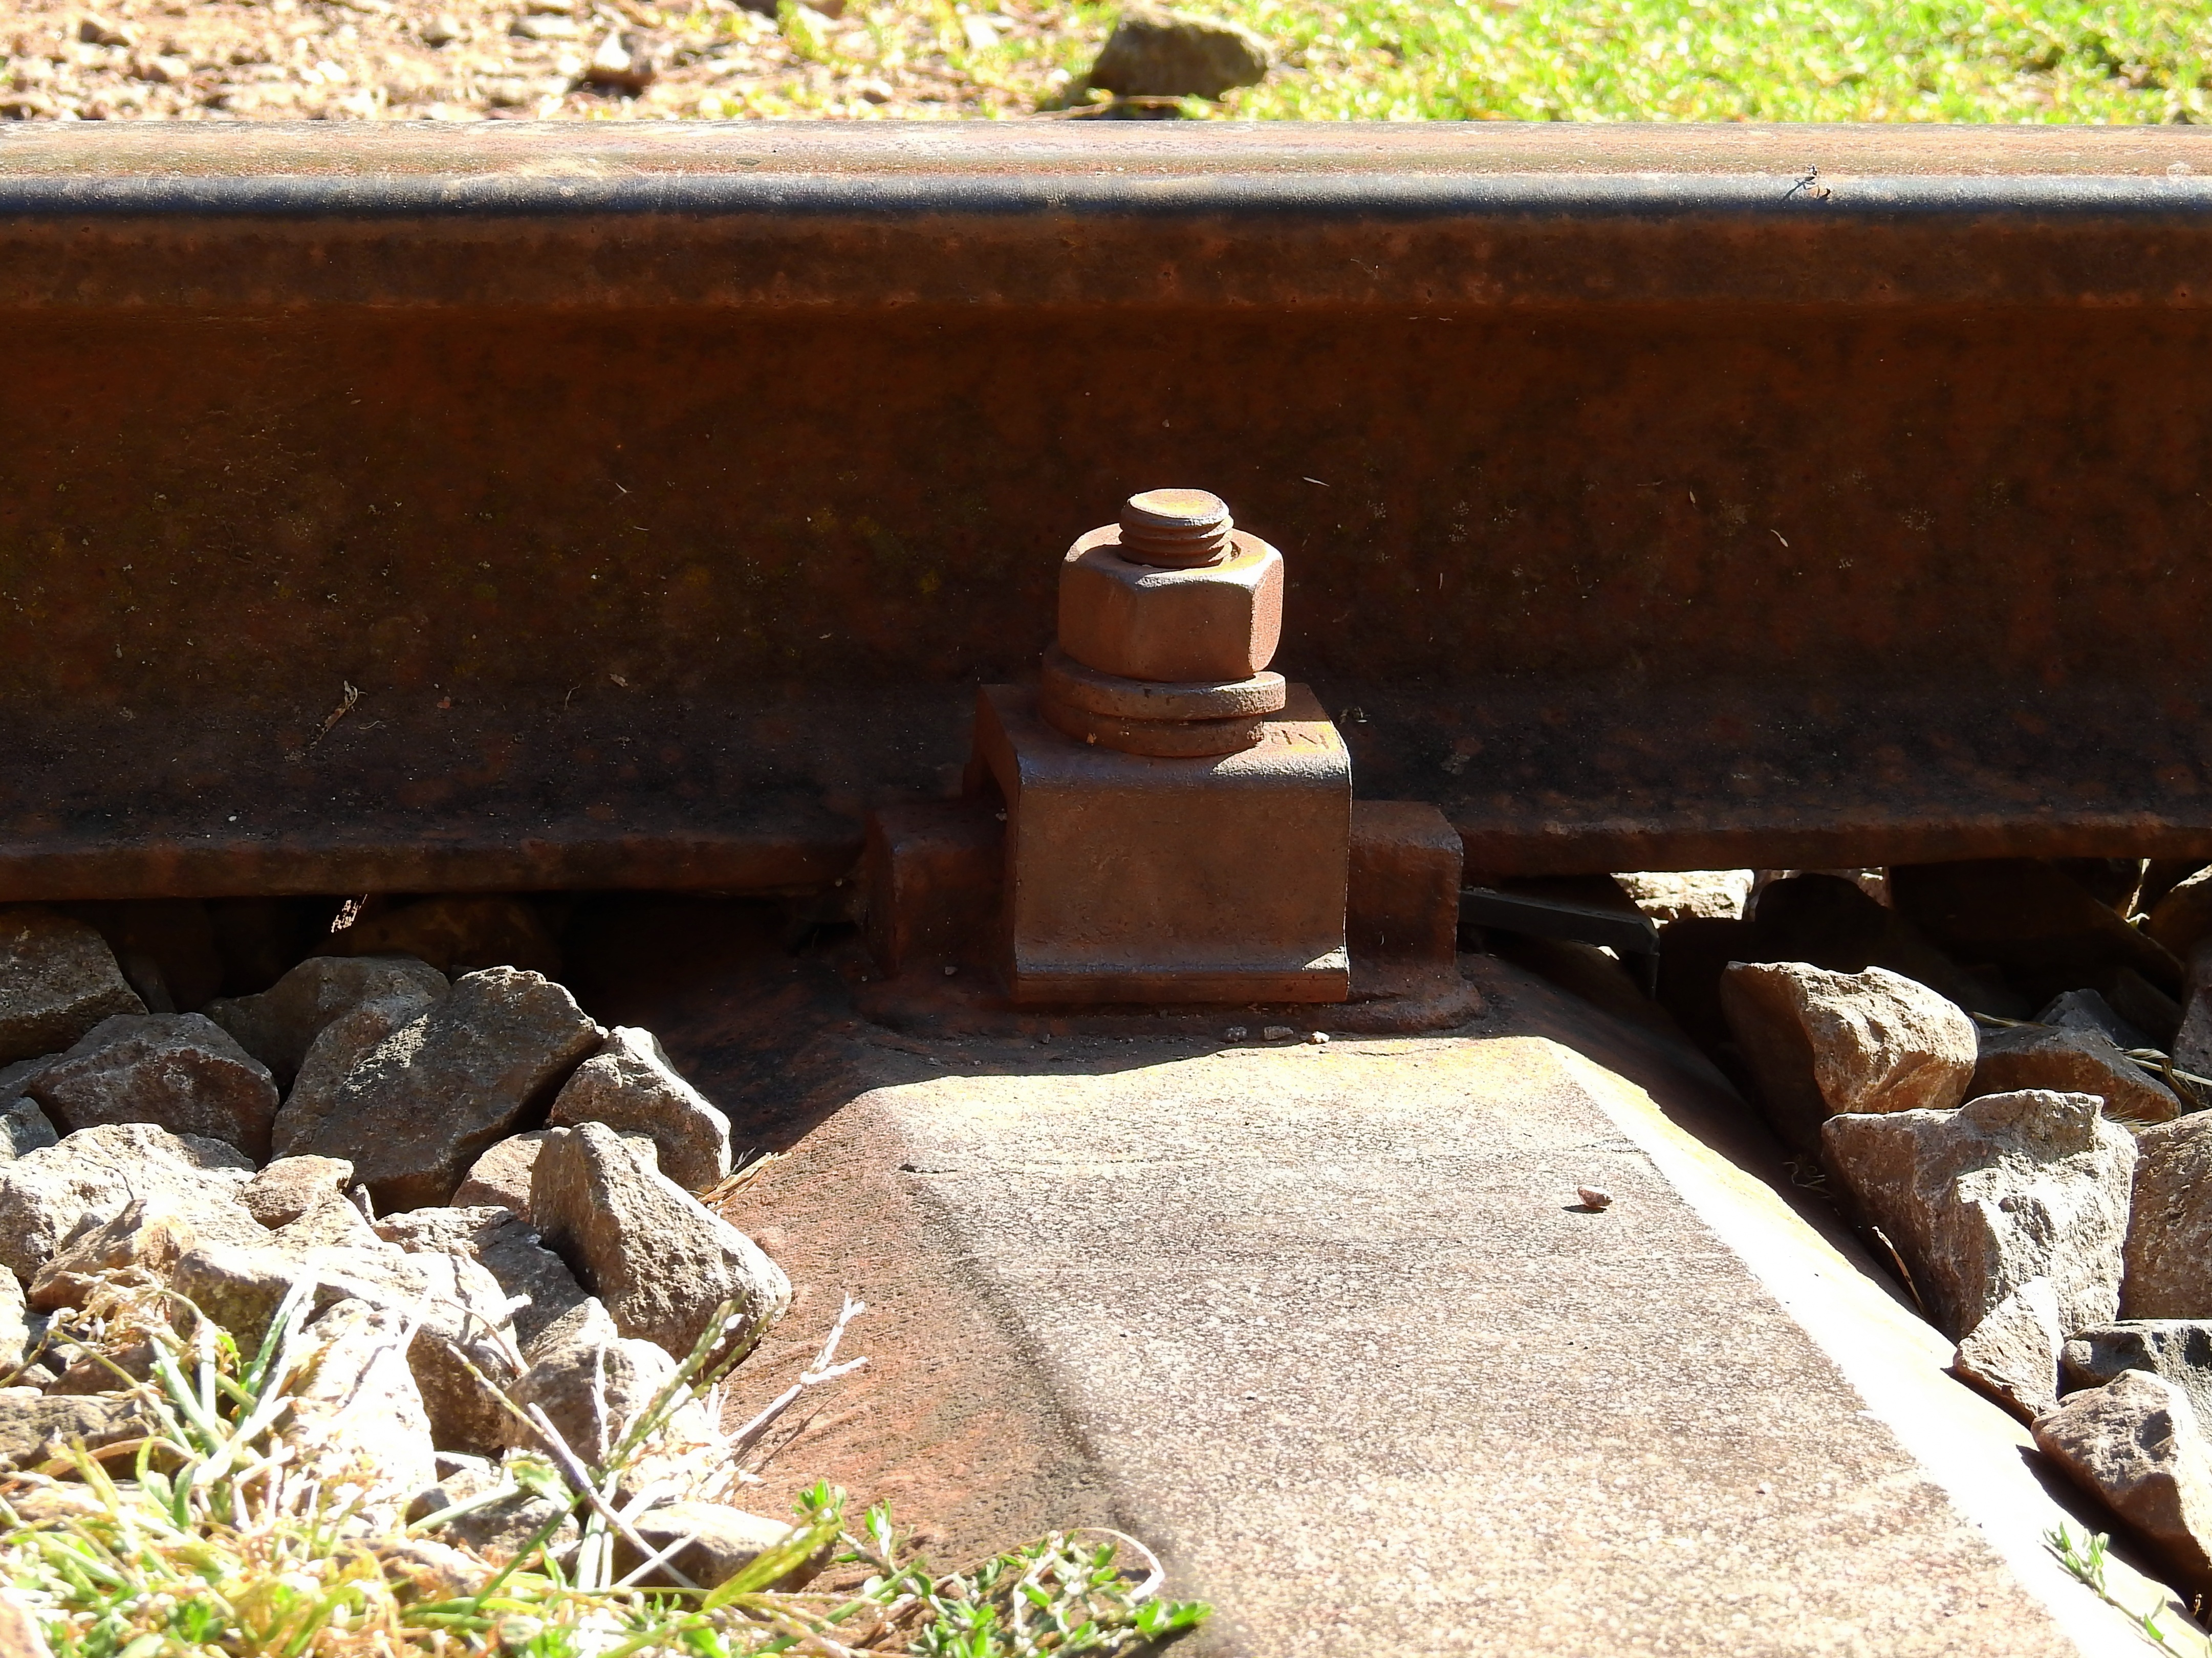
rock, wood, railway, traffic, wall, train, travel, pebble, metal, backyard, garden, screw, stones, mother, railroad track, seemed, water feature, gleise, rail traffic, fixing, ancient history